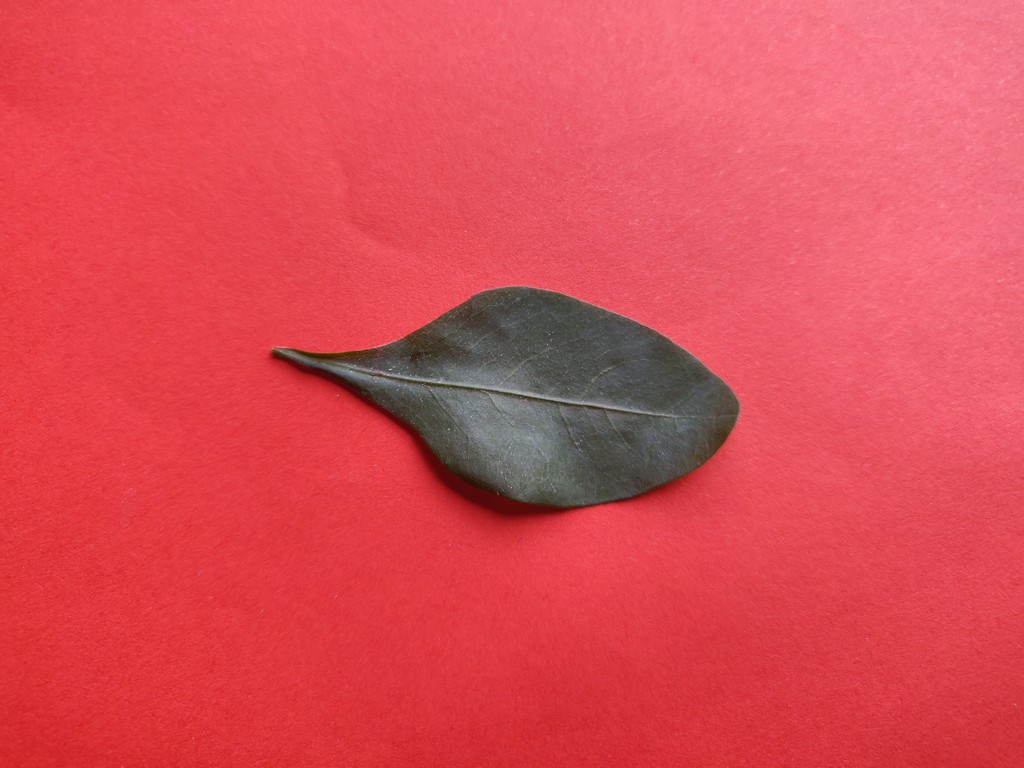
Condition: Healthy
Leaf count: single
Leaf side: front